Tecwyn Roberts

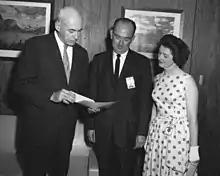
In 1964, Dr. Robert R. Gilruth, director of the Manned Space Center (left) presented a $1,000 cash award and certificate to Tecwyn Roberts (center), flanked by Roberts' wife Doris.

Also in summer 1964, he was honoured by Gilruth with the NASA Special Service Award for his contribution to the manned space flight program in the area of flight operations. The award was primarily for his determining the technical requirements of the Manned Spaceflight Control Center.